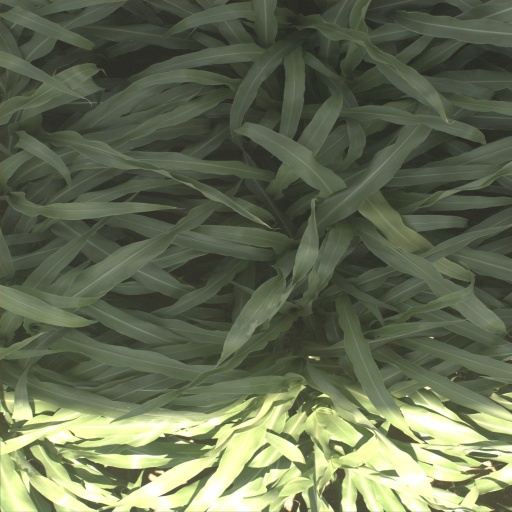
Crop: sorghum